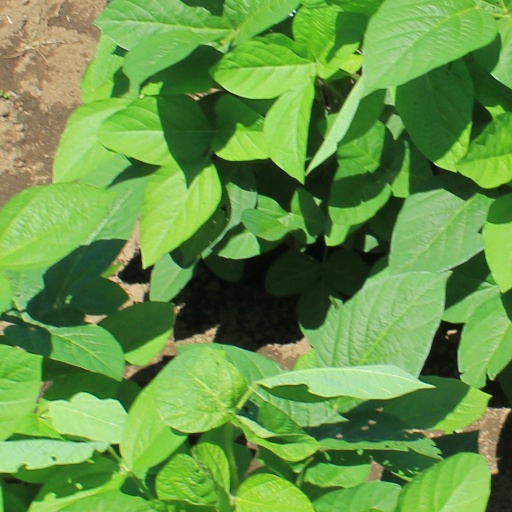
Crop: soybean